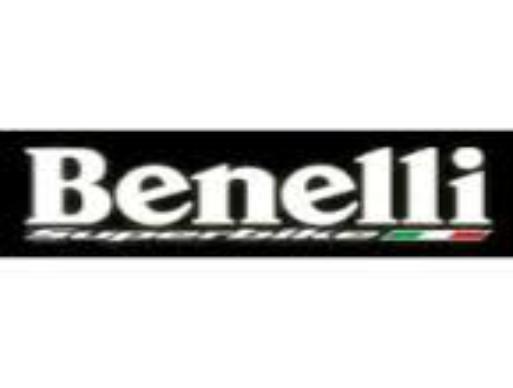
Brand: Benelli
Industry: Transportation